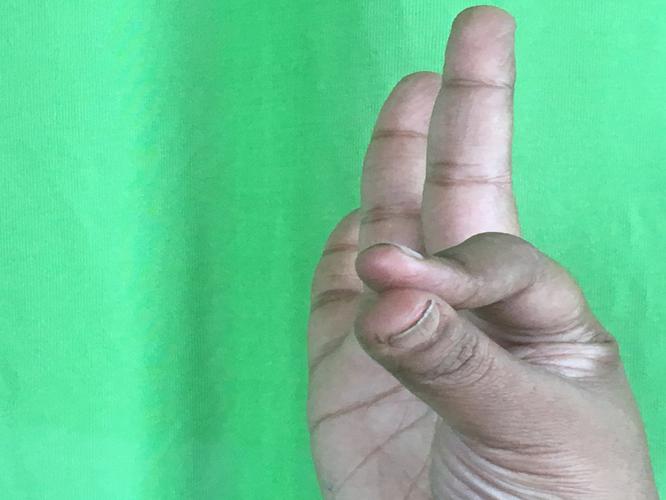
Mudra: Hamsasyam
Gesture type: single_hand